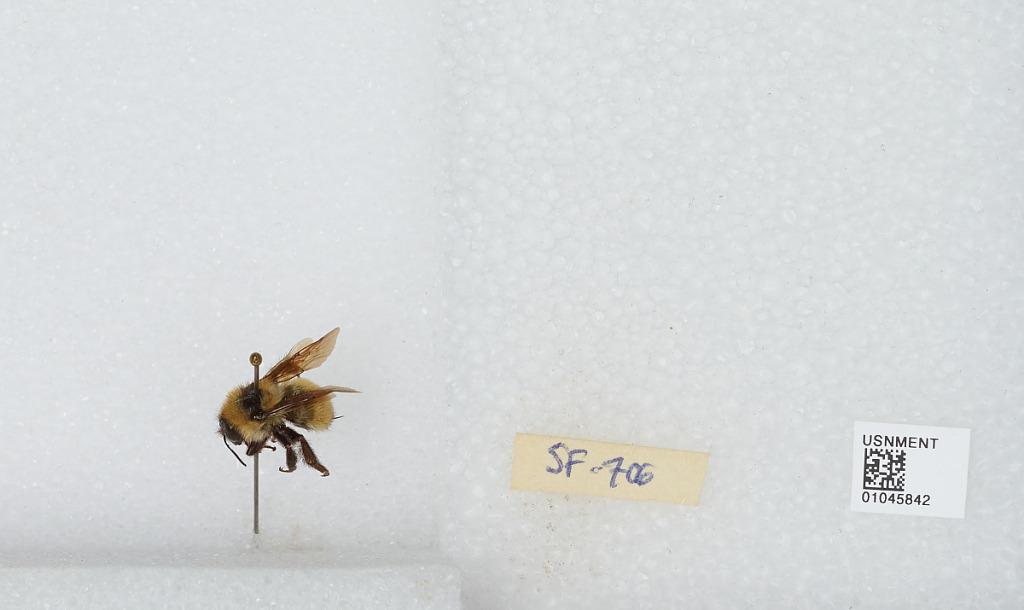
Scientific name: Bombus sp.